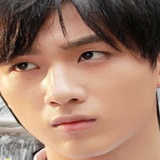
diễn viên Lý Hoành Nghị